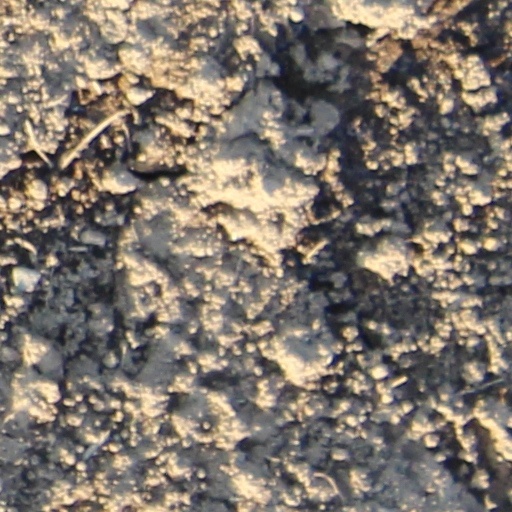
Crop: wheat